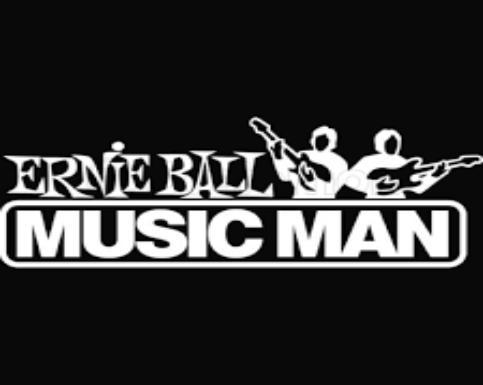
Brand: music man-1
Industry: Leisure